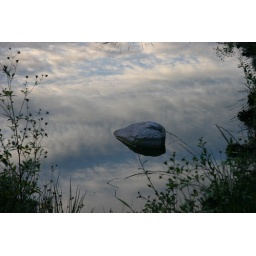
The sky reflected in the water